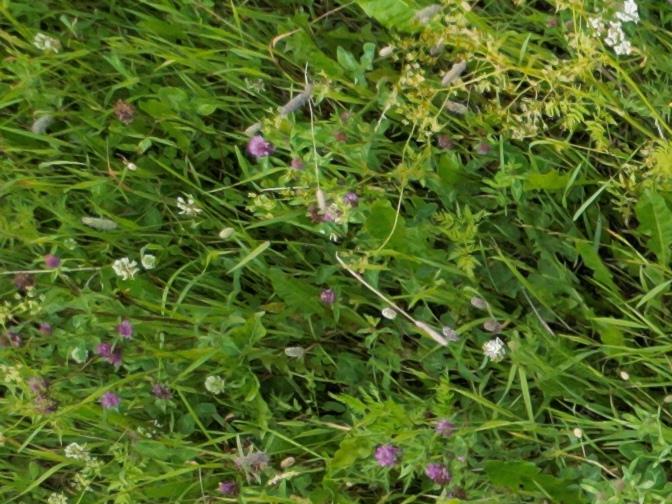
Flowers visible: yarrow flowers